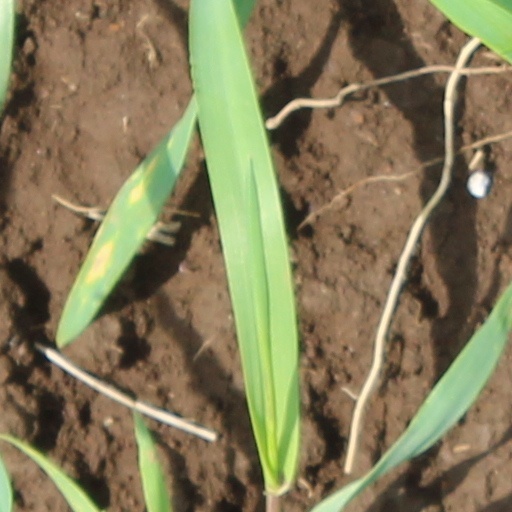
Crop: wheat